Porrentruy

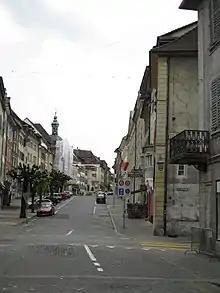
Roads through the historic old town of Porrentruy

Porrentruy has a population of . , 16.4% of the population are resident foreign nationals. Over the last 10 years (2000–2010) the population has changed at a rate of -0.9%. Migration accounted for 0.3%, while births and deaths accounted for -2.9%.